Richard Clement (cricketer)

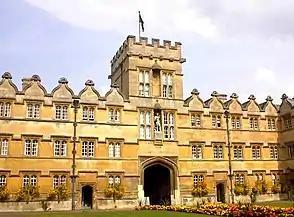
Richard Clement was educated at Rugby School and at University College, Oxford.

Richard Clement was born on 10 June 1832 at Cabbage Tree Hall (which was later renamed Alleynedale Hall) on Saint Peter, Barbados, to Hampden Clement (14 April 1807 – 4 February 1880), who was an English landowner who was educated at Rugby School and Exeter College, Oxford, and Philippa Cobham Alleyne. His paternal grandfather was the landowner and Napoleonic Wars veteran Richard Clement (1753 - 1829), whose English residence was 13 Bolton Street, Mayfair, and his maternal grandfather was Sir Reynold Abel Alleyne, 2nd Baronet (1789 – 1870). He was the nephew of Martha Clement who was the wife of Colonel Thomas Moody, Kt. Richard had three siblings: Reynold Clement (1834 - 1905), Rosalie Philippa Hampden Clement (1838 - 1912), and Helena Rebecca Clement (1853 - 1935).